Reginald Stafford

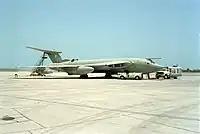
RAF HP Victor in 1993

He worked for Handley Page, joining in 1926. In 1934 he became chief aerodynamicist, and chief designer in 1945, in charge of the design team. He became Technical Director in 1953. He retired from the company in 1968, after 42 years.